History of Slovakia before the Slovaks

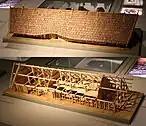

Discovery of tools and pottery in several archaeological digs and burial places scattered across Slovakia, surprisingly including northern regions at relatively high altitudes, gives evidence of human habitation in the Neolithic period. The pottery found in Želiezovce, Gemer, and the Bukové hory massif is characterized by remarkable modeling and delicate linear decoration. It also reveals the first attempts at coloring. This deliberate adornment shows a developed aesthetic sense of the Neolithic craftsmen.